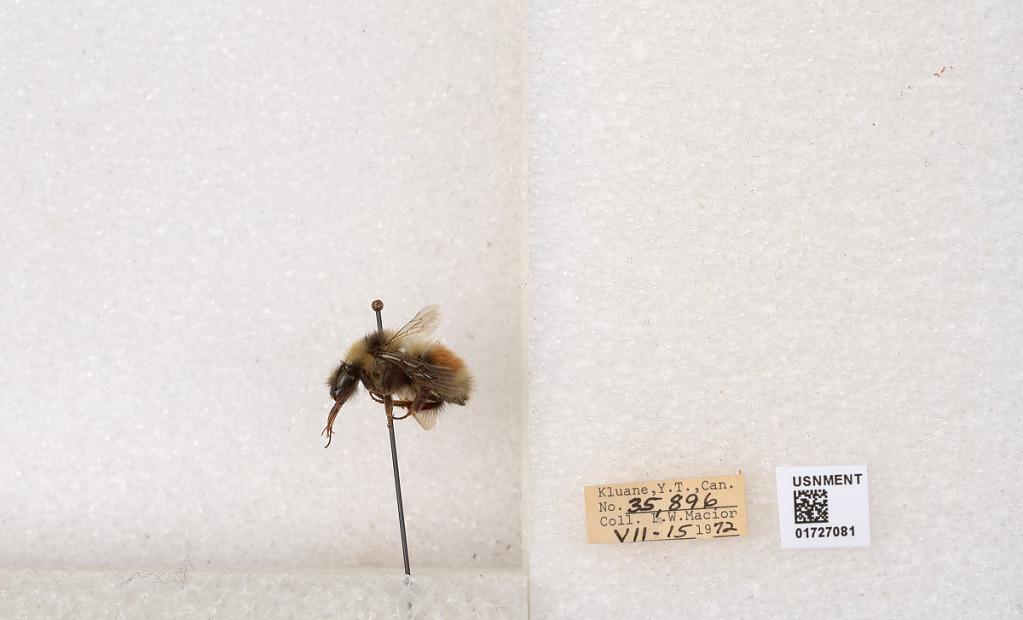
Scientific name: Bombus (Pyrobombus) sylvicola Kirby
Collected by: L. Macior
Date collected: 1972-7-15
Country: Canada
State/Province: Yukon Teritory
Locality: Kluane National Park and Reserve
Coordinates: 60.7493, -139.504